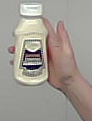
Product: heinz_mayo